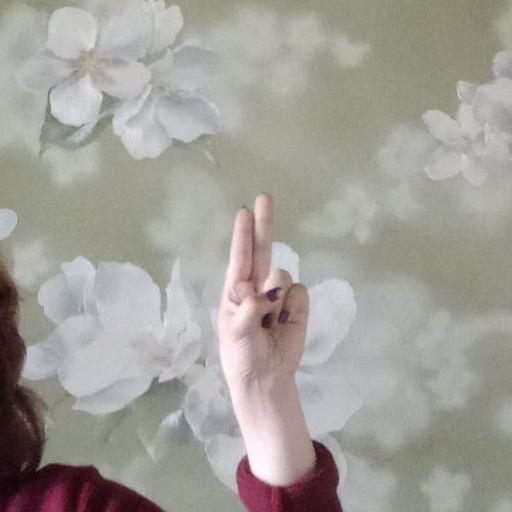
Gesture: two_up